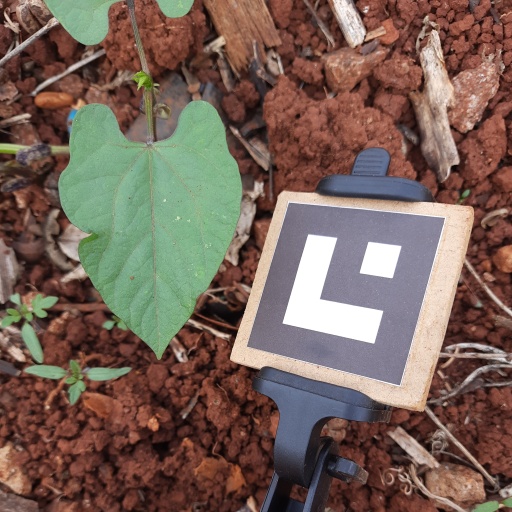
Observations: wavy surface, no eating holes, with soild dust, under shade